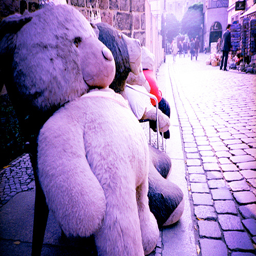
Some big stuffed animals sitting near the sidewalk.
A group of brown teddy bears sitting along side of a sidewalk.
A row of teddy bears sit on a curb near a cobblestone street.
A group of stuffed animals that are next to the street.
A row of teddy bears standing at attention on a street side.